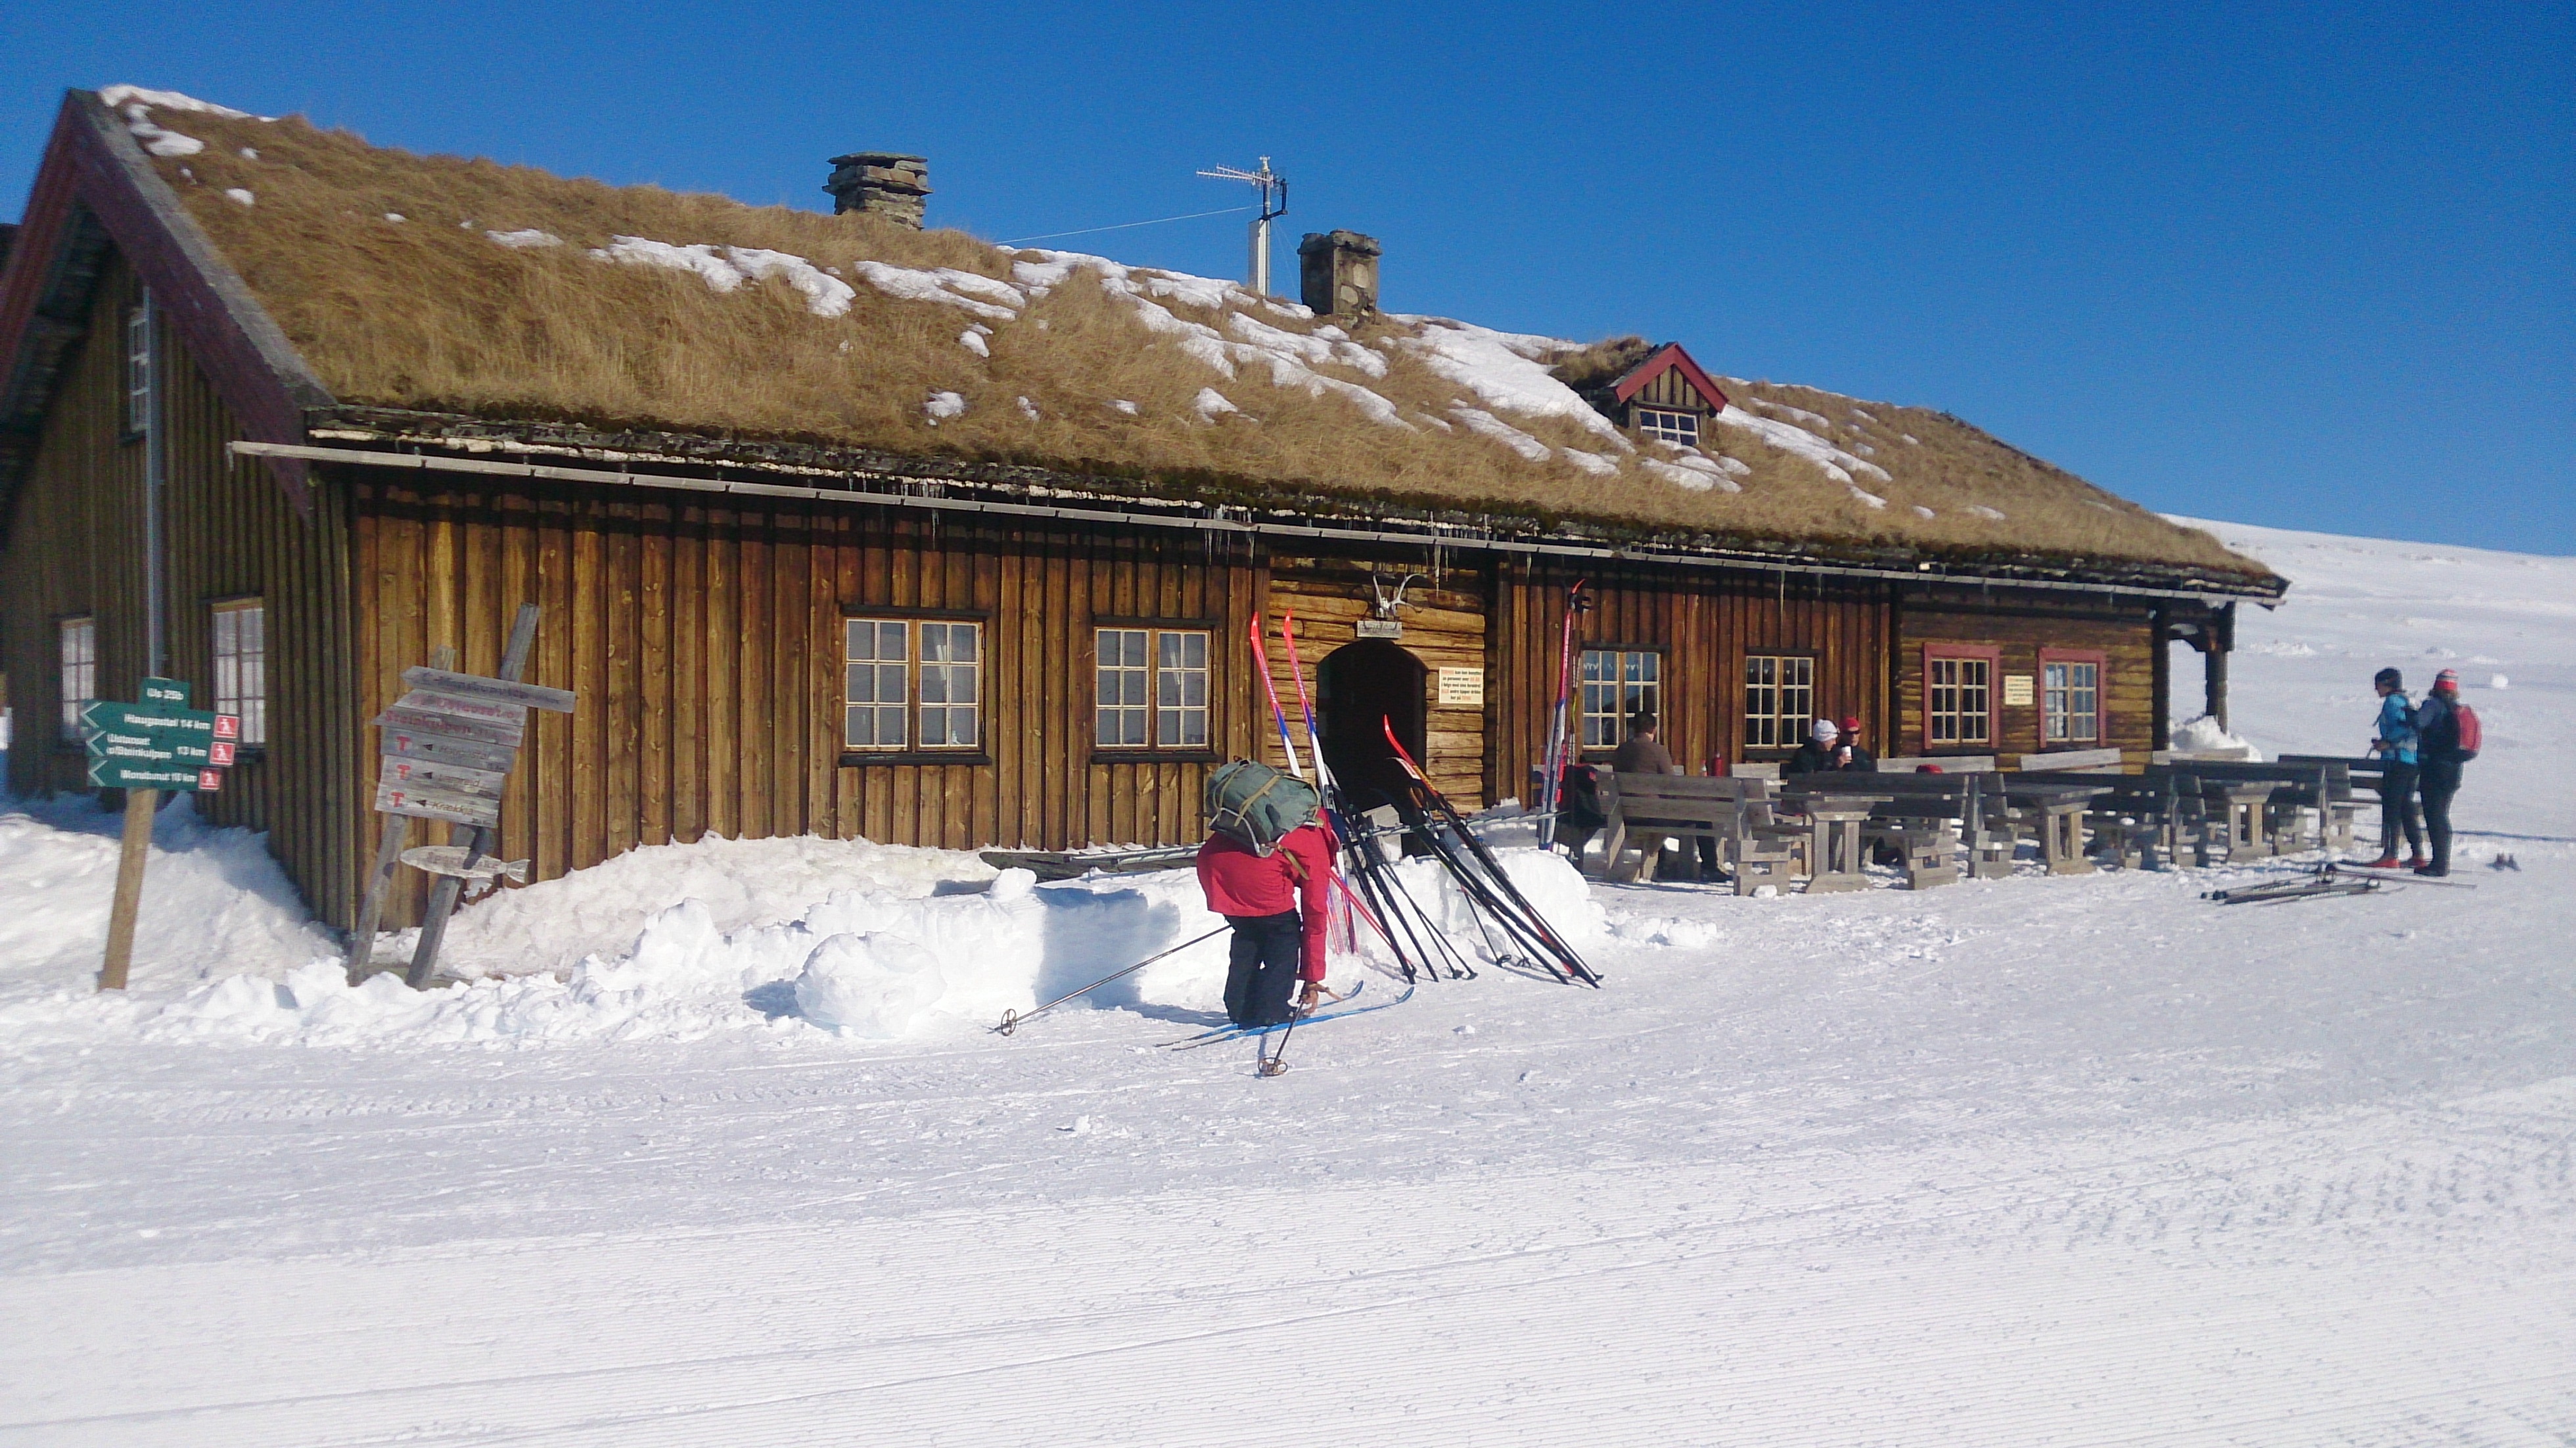
snow, winter, weather, season, winter sport, resort, ski, piste, nordic skiing, ski equipment, geological phenomenon